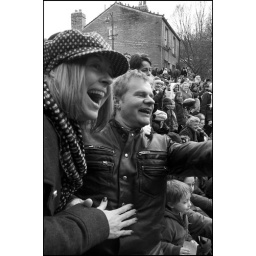
Cheering on 5,000 plastic ducks in the annual Rotary Club race in Hebden Bridge